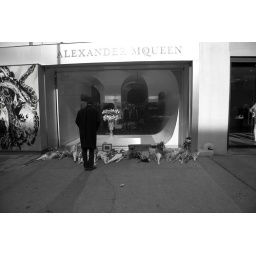
An unknown person placing flowers at the Alexander McQueen boutique in the Meat Packing District